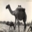
Label: camel